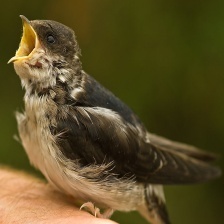
Species: COMMON HOUSE MARTIN
Scientific name: DELICHON URBICUM